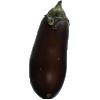
Label: Eggplant 1